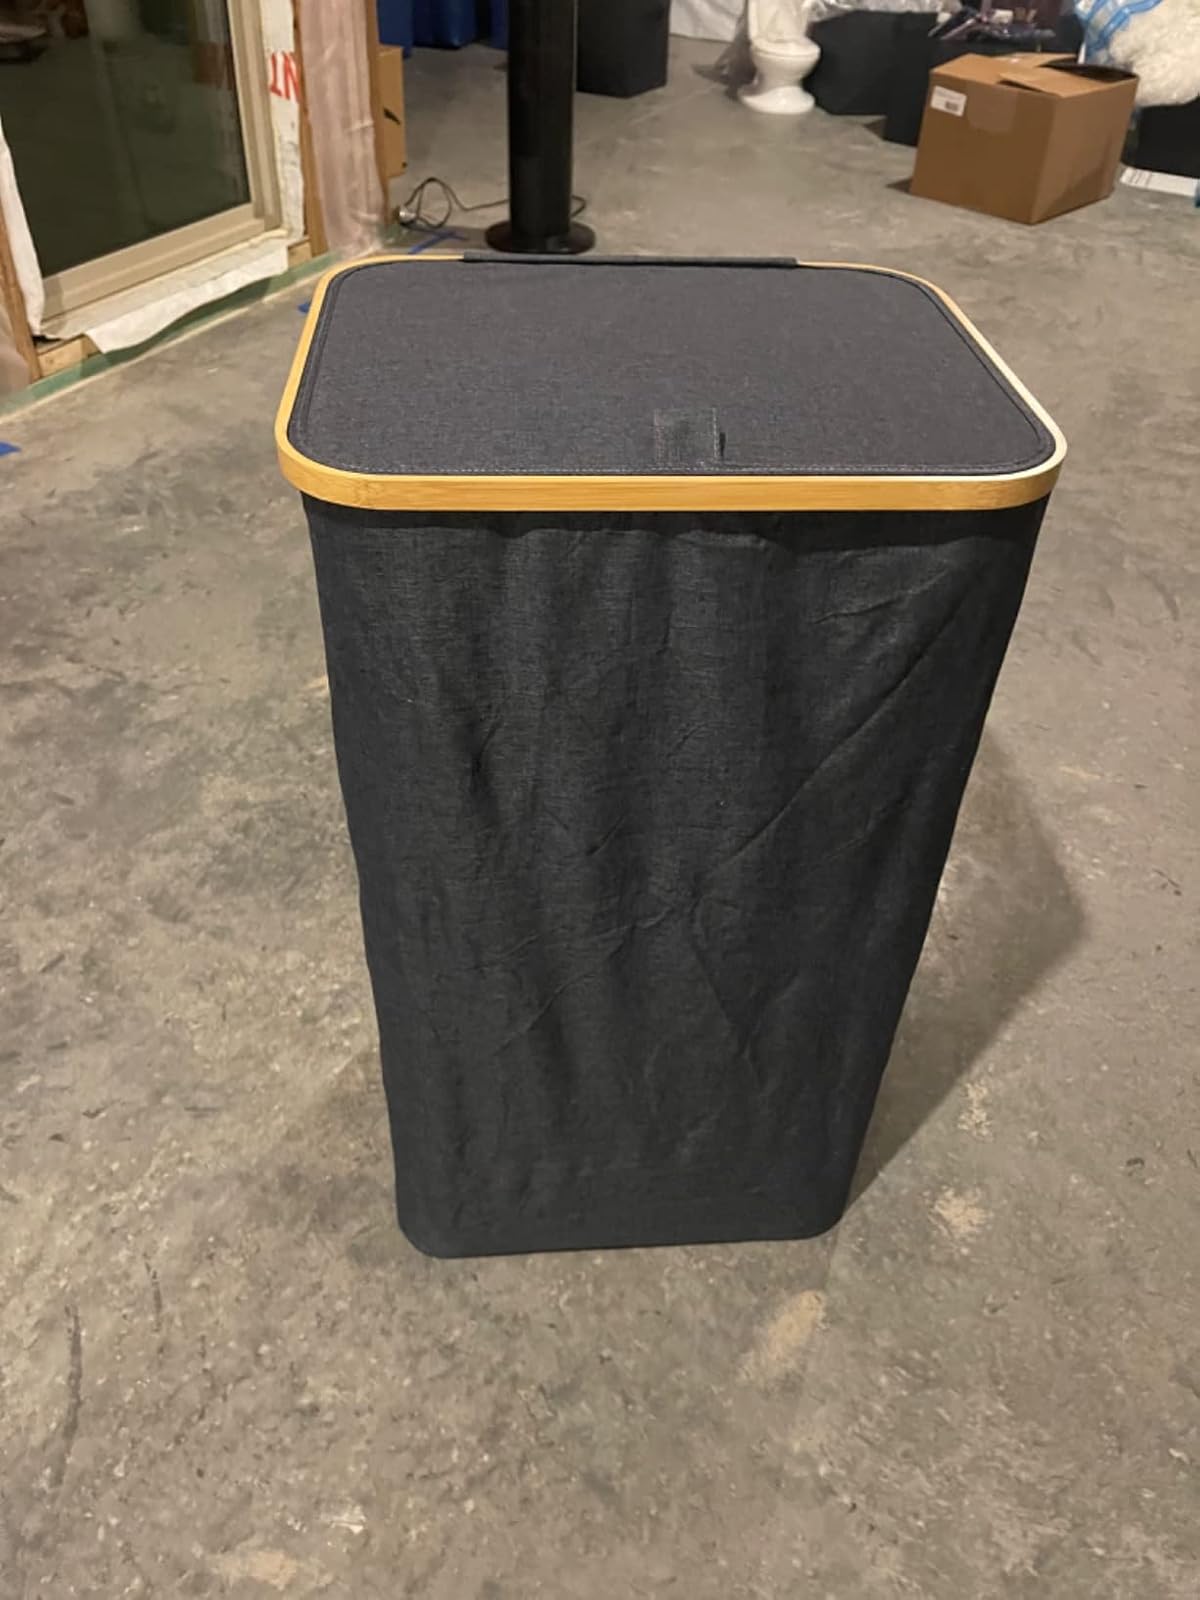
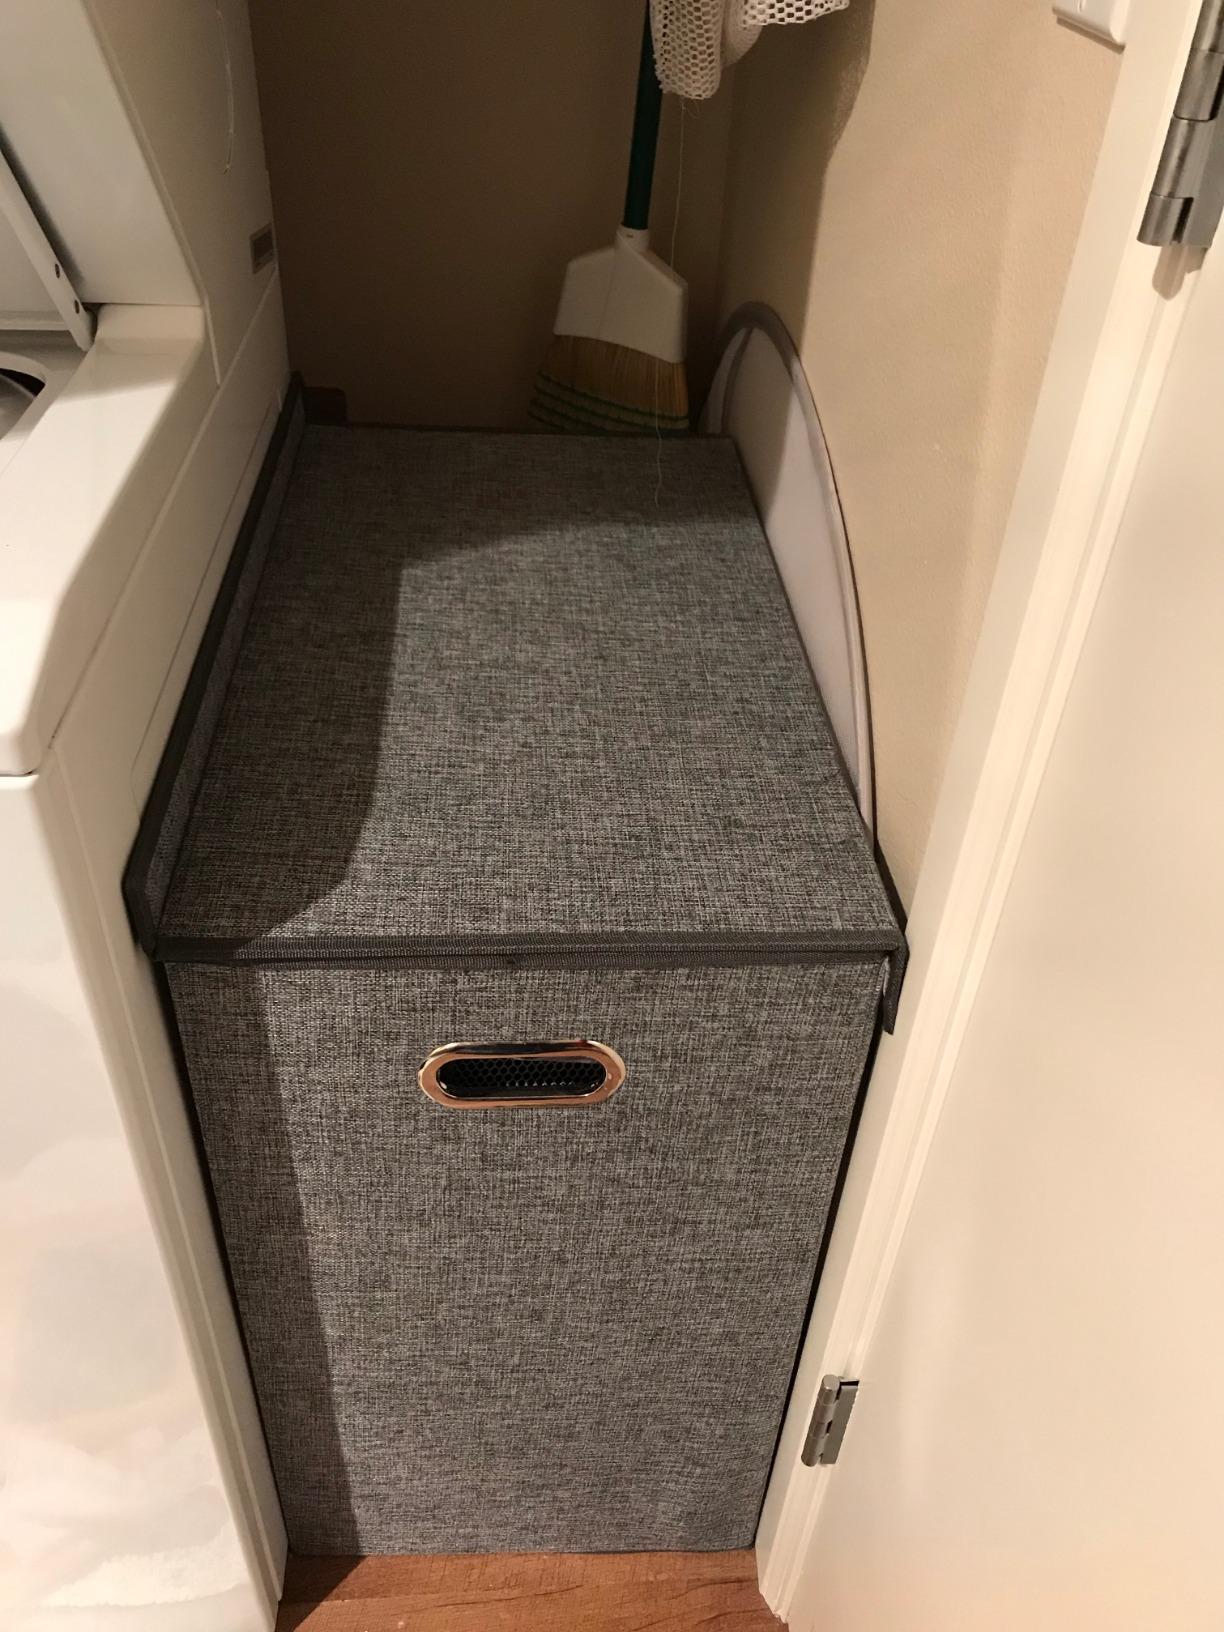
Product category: items_hamper
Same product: no